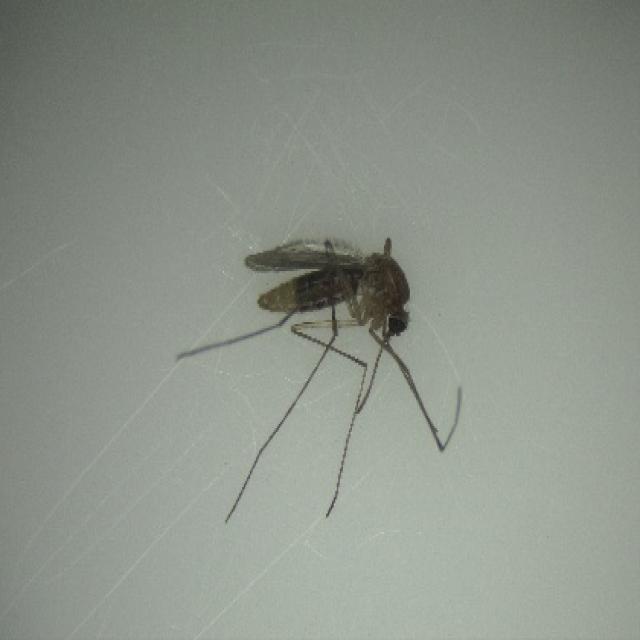
Species: culex_pipiens